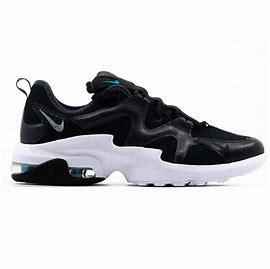
Brand: Nike
Model: Air Max Graviton